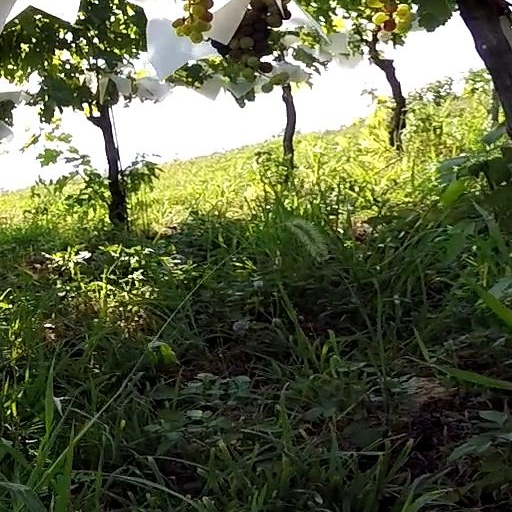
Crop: grape